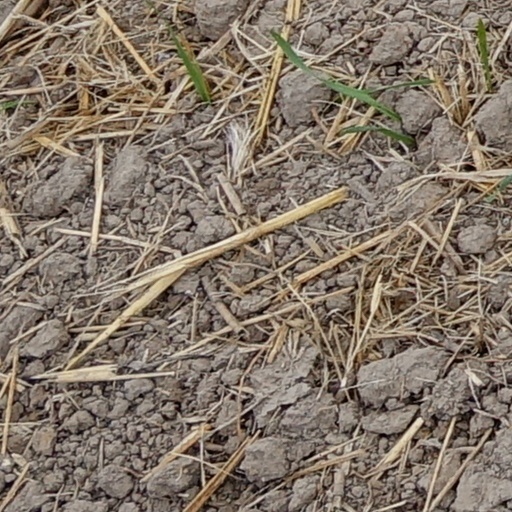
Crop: wheat